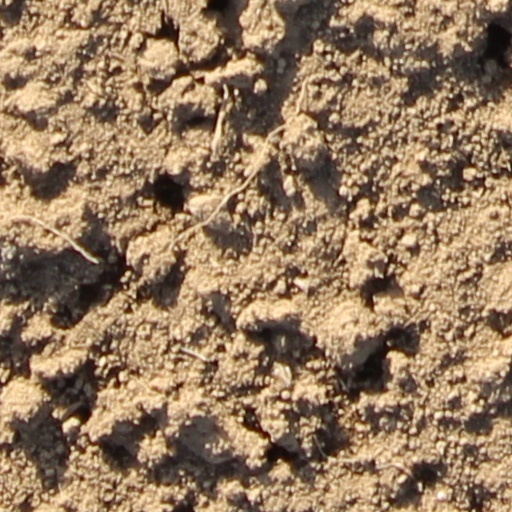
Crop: wheat